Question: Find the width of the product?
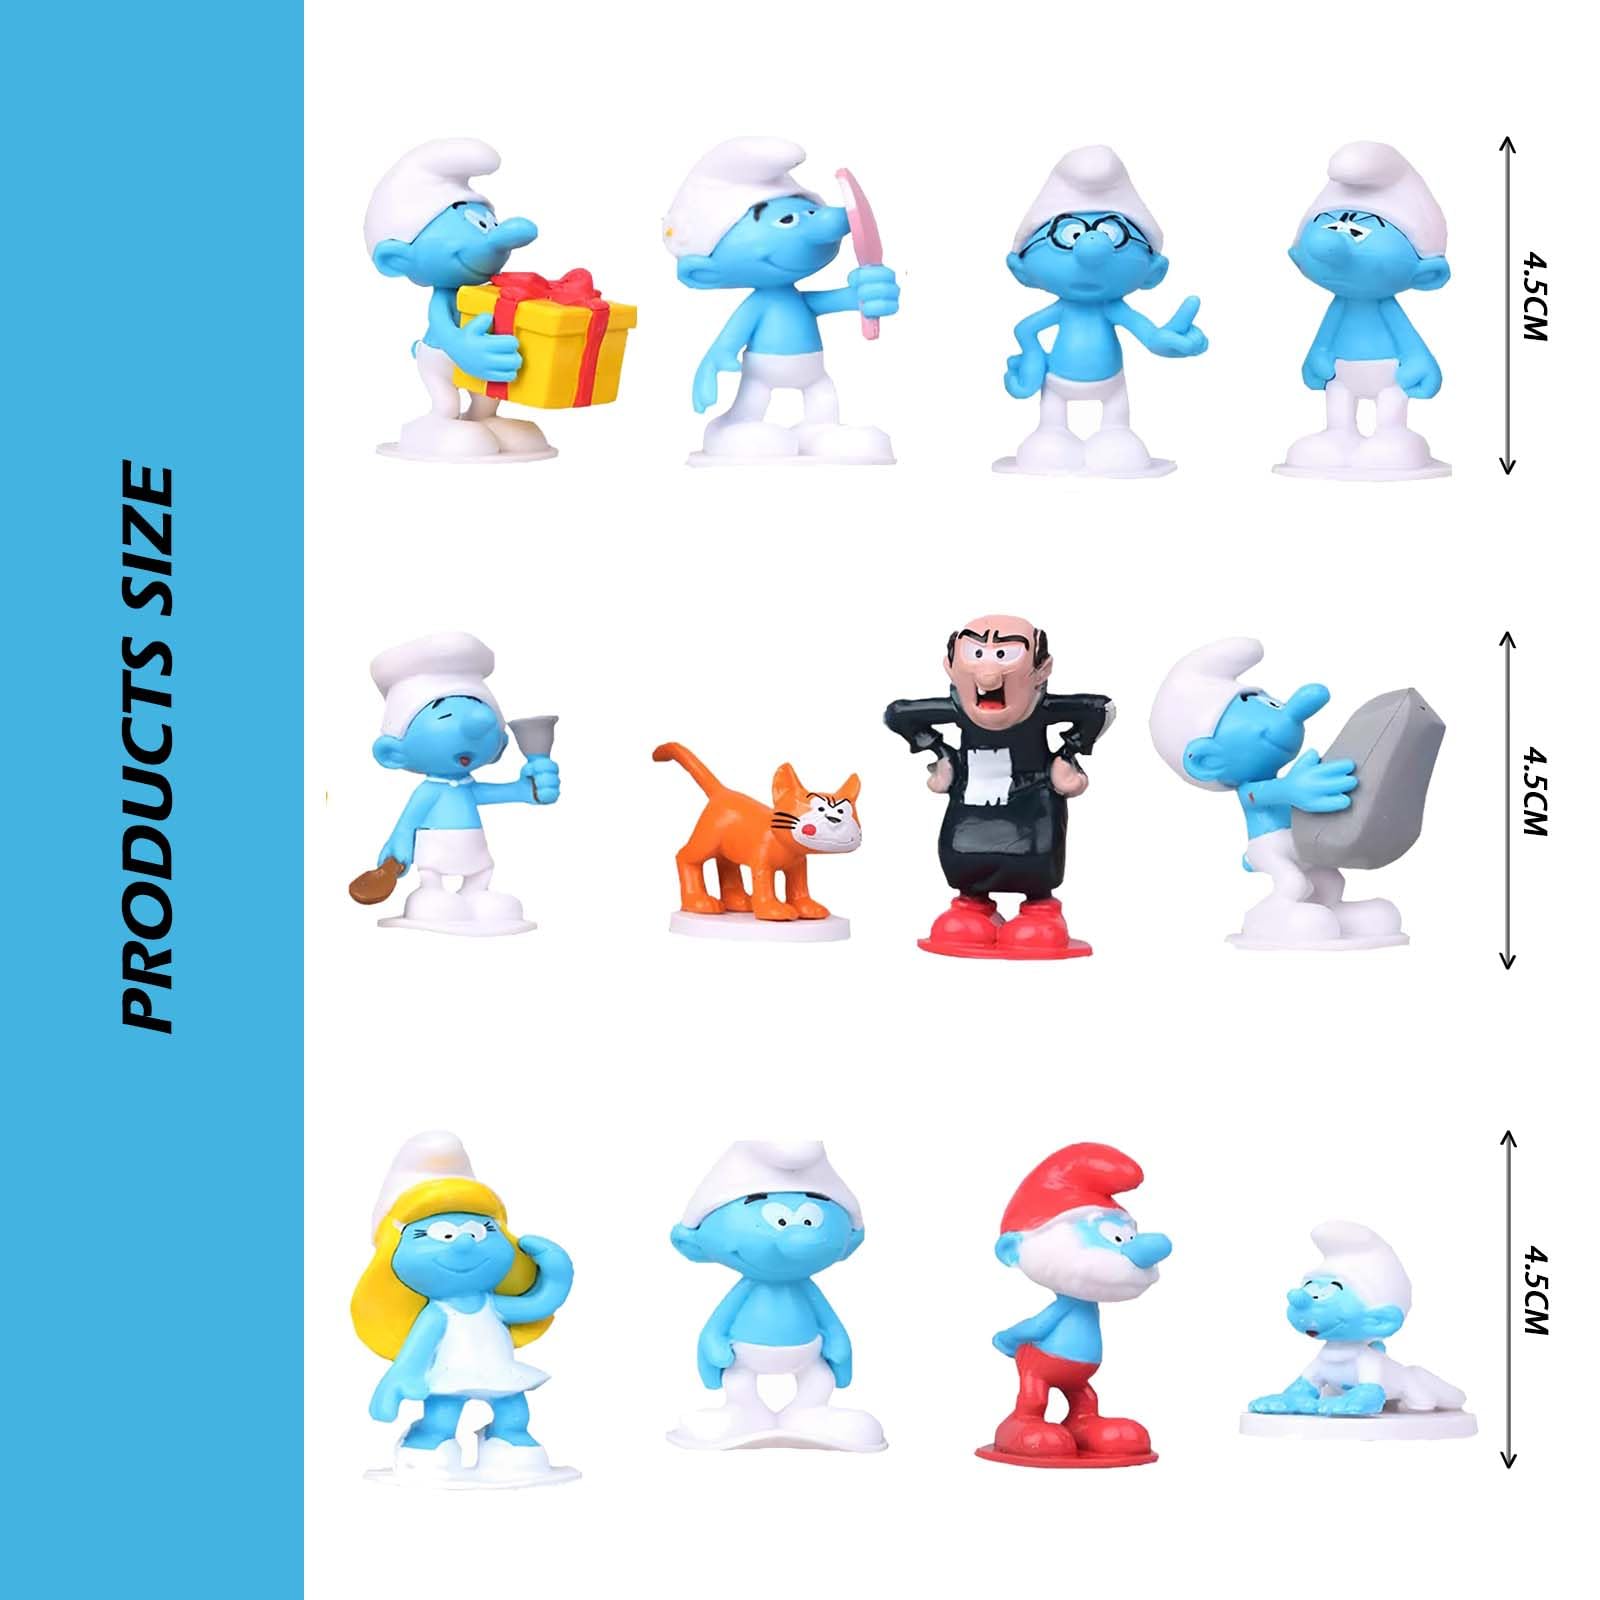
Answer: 4.5 centimetre